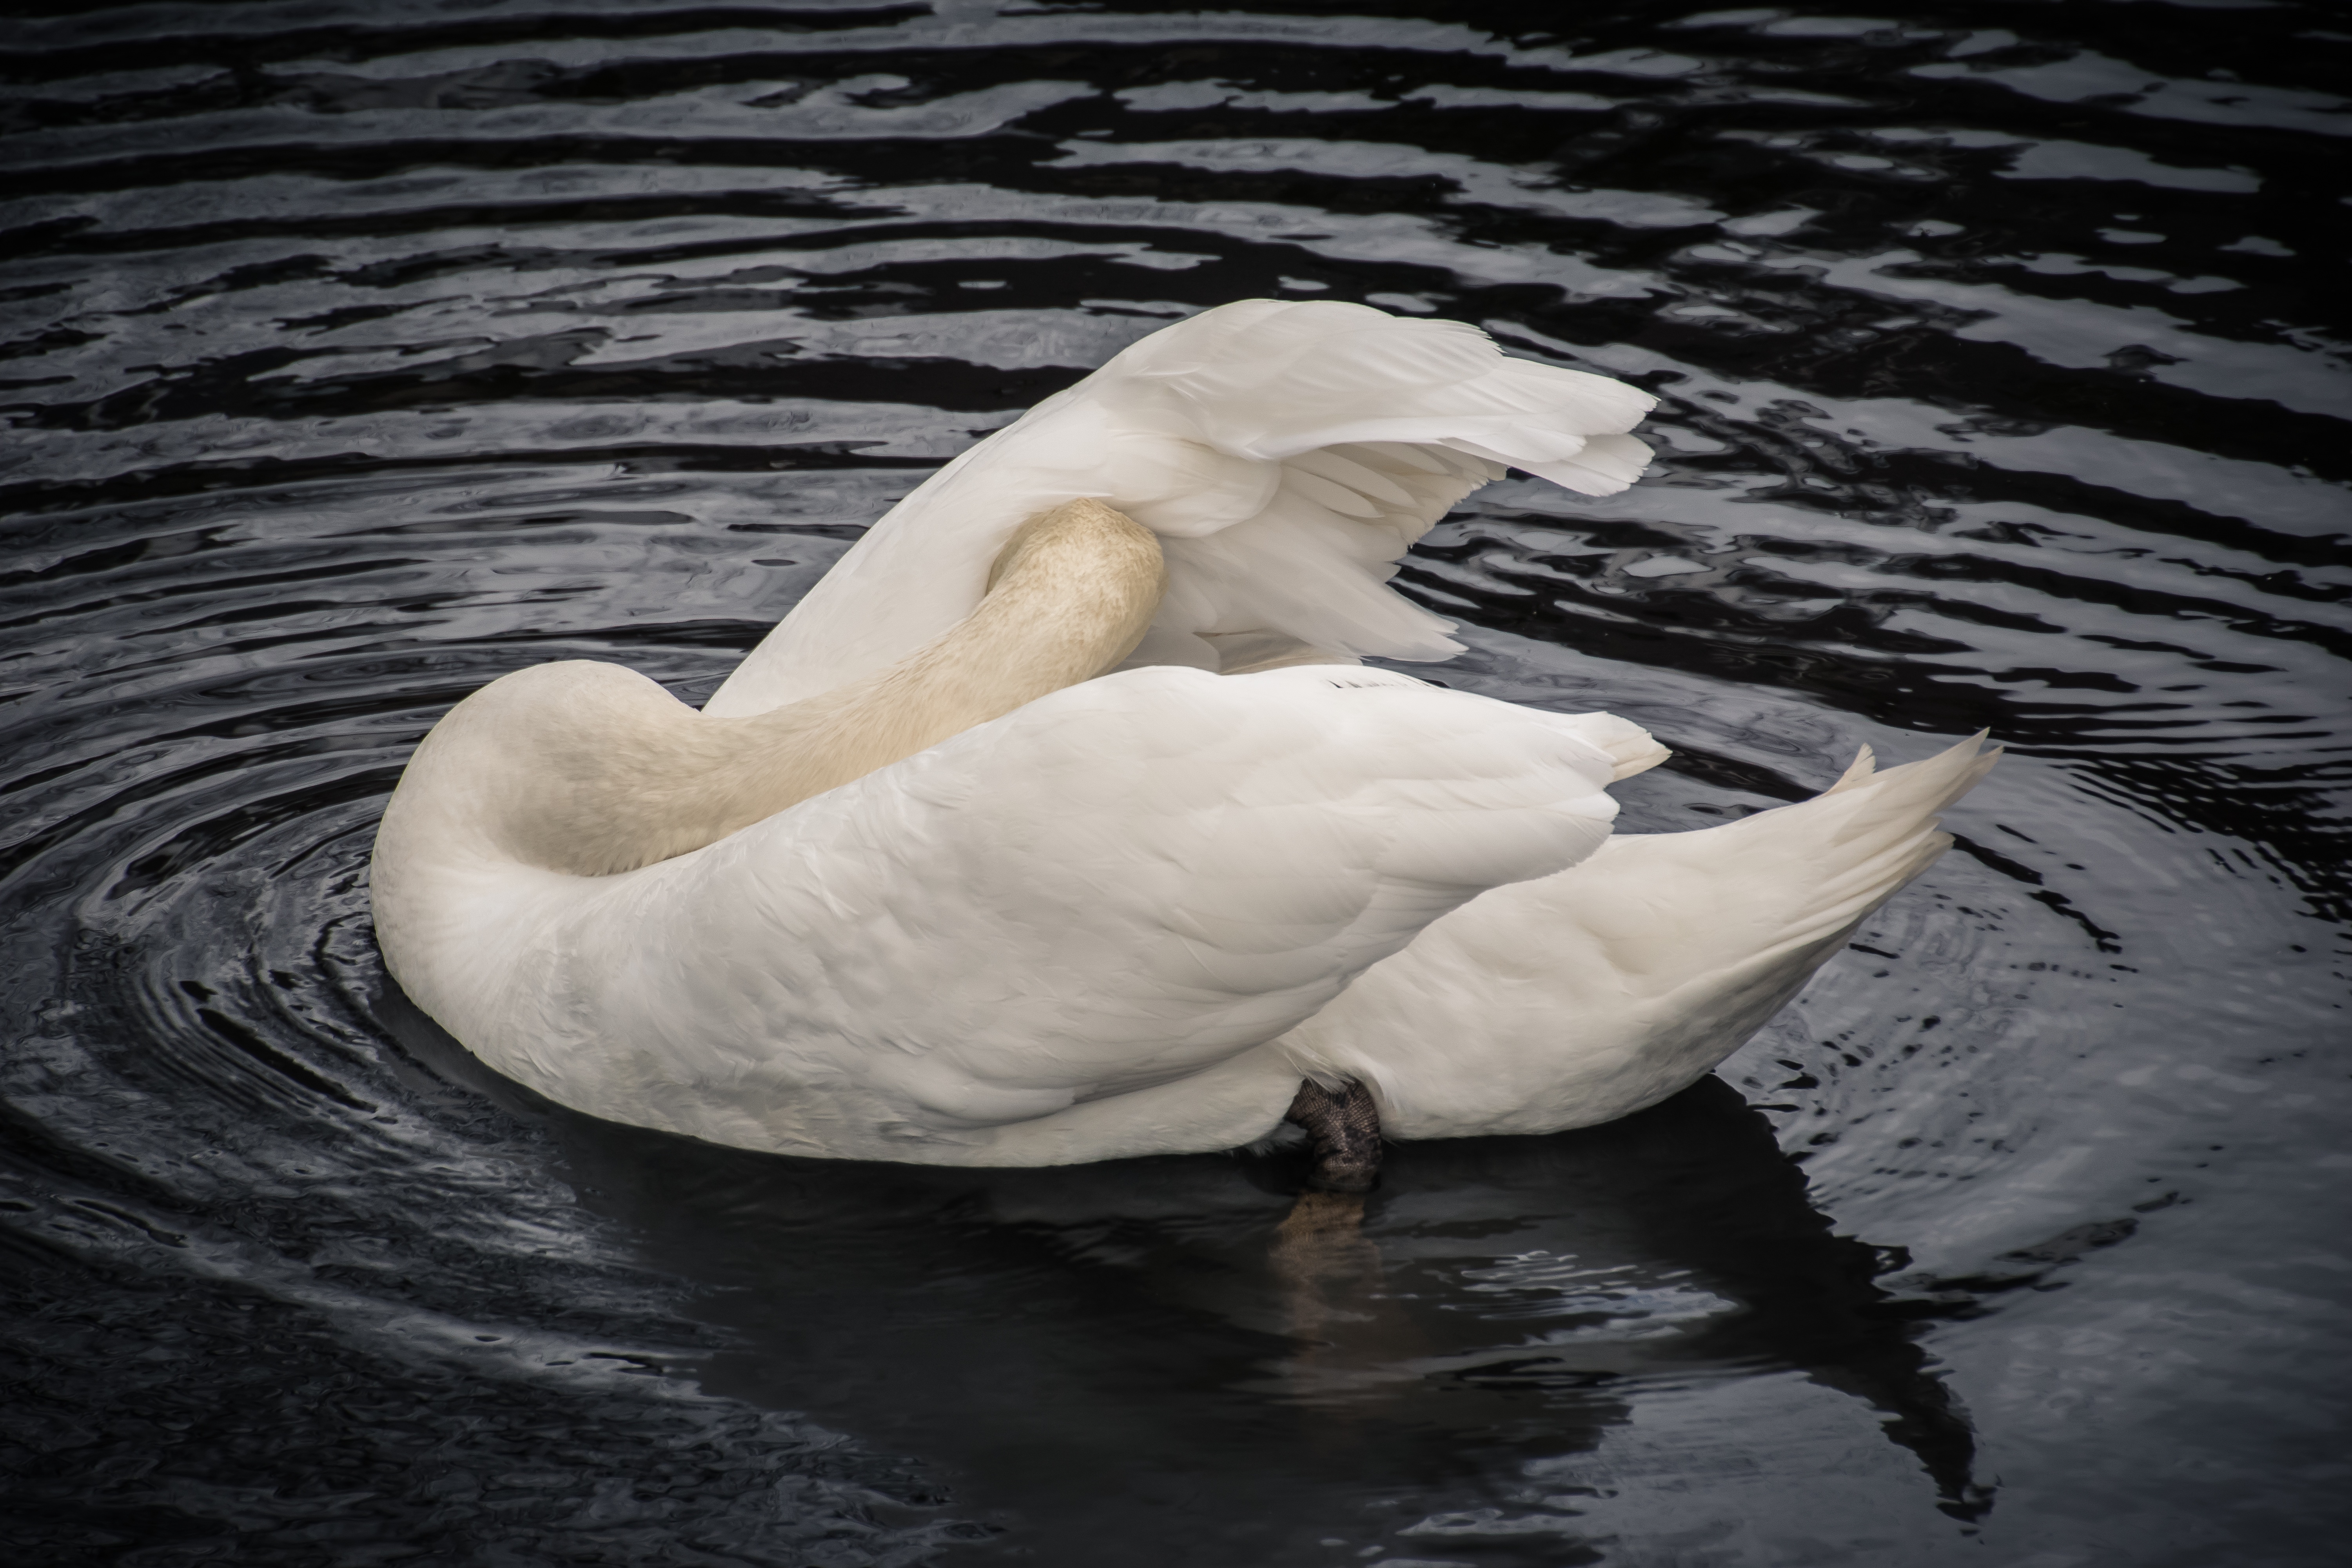
water, bird, wing, animal, pond, beak, fauna, swan, duck, vertebrate, waterfowl, water bird, ducks geese and swans